The Procuress (Vermeer)

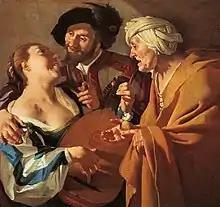
Dirck van Baburen, "The Procuress", 1622, oil on canvas, Museum of Fine Arts, Boston. The painting was owned by Maria Thins, mother-in-law of Johannes Vermeer, who reproduced it within two of his own paintings.

The painting was in the Waldstein collection in Dux (now Duchcov), then bought in 1741 for August III of Poland, the Elector of Saxony.